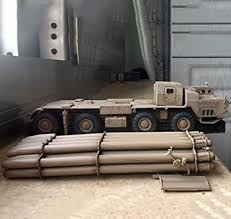
Label: Self Propelled Artillery